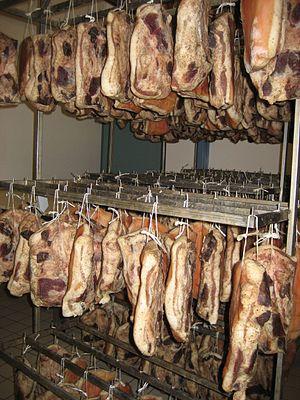
Le speck dell'Alto Adige est le nom d'un jambon cru typique de la province autonome de Bolzano, en Italie.